Grevillea phanerophlebia

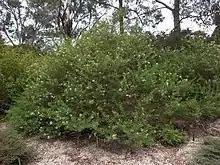
Habit, in the Australian National Botanic Gardens

Grevillea phanerophlebia, commonly known as the prominent vein grevillea and the vein leaf grevillea, is a species of flowering plant in the family Proteaceae and is endemic to a restricted part of the south-west of Western Australia. It is an erect, spreading or straggly shrub with divided leaves, the lobes linear, and white and cream-coloured to yellow flowers.